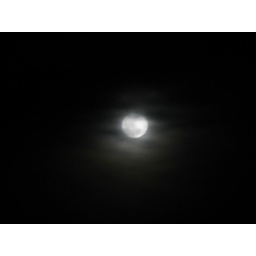
the only clouds in the sky tonight were in front of the moon.